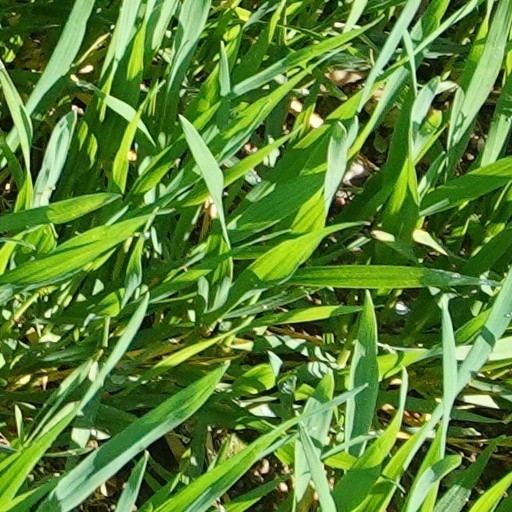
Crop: wheat